Haydar al-Sadr

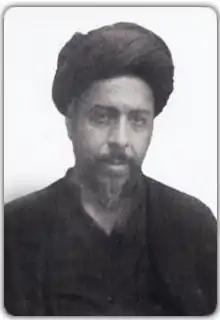
Ayatollah al-Sayyid Haydar al-Sadr

Haydar was considered a grand marja "at-taqlid" (supreme religious authority) of his time. A "marja' at-taqlīd", literally, means "reference point for emulation", or one who through his learning and probity is qualified to be followed in all points of religious practice and Islamic law by the generality of Shi'is. He died in Kazimain, Iraq in 1937 leaving three children: Isma'il, Mohammad Baqir as-Sadr (d. 1980) and Aminah (known as Bint al-Hoda).